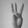
ASL letter: W